List of birds of Montserrat

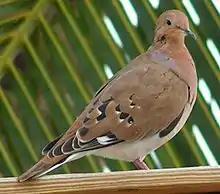
Zenaida dove

Pigeons and doves are stout-bodied birds with short necks and short slender bills with a fleshy cere.